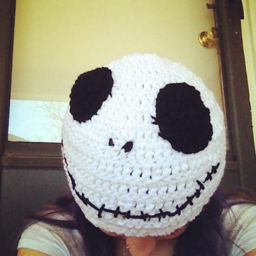
a hat that i made for my daughter .